Roads in North Korea

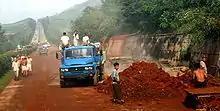
Road construction in North Korea. The blue truck in the foreground is a Chinese Dongfeng Motors truck.

The leader Kim Il-sung announced that: "The purpose of the roads was to solve the problem of traffic in remote mountain areas and to enable agricultural equipment to reach cultivated land. But roads must not be built on cultivated land. It is totally unacceptable to turn farmland into a road".